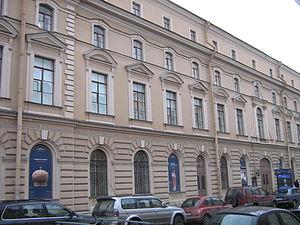
Saint-Pétersbourg..